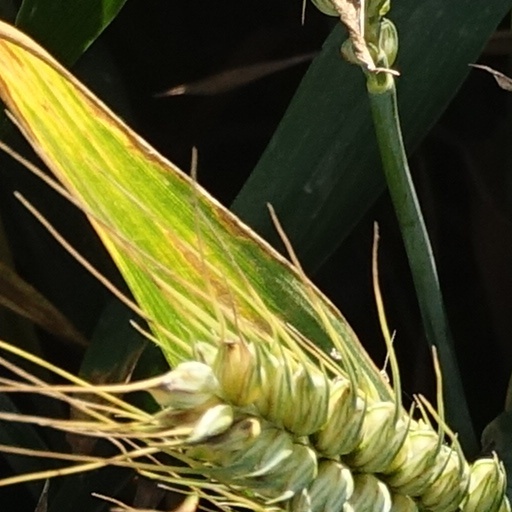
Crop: wheat